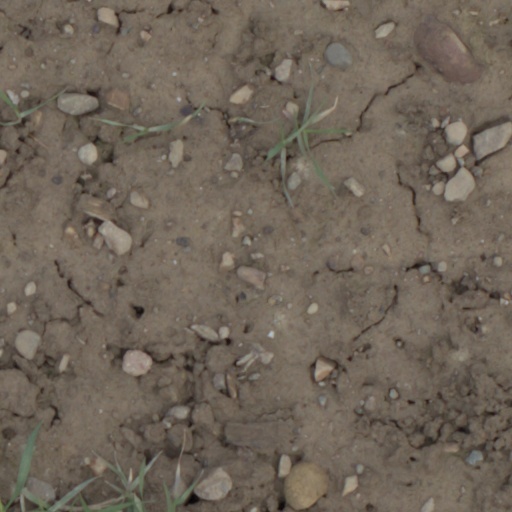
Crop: wheat